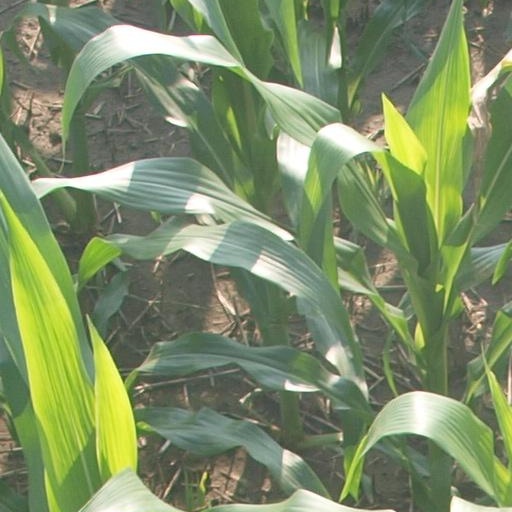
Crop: maize; corn